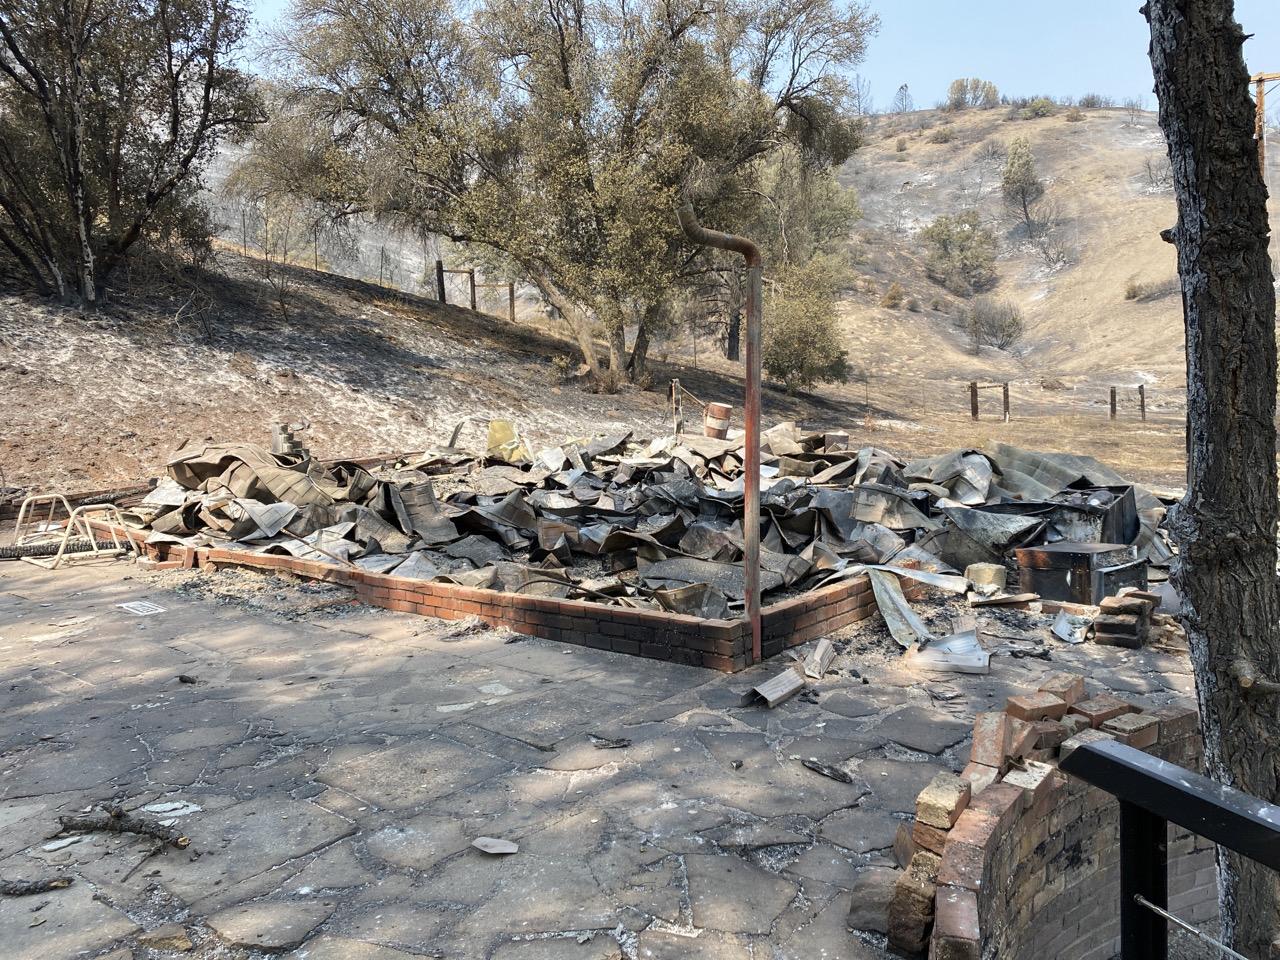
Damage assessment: destroyed